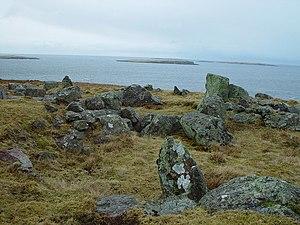
Cette liste non exhaustive recense les principaux sites mégalithiques du Shetland.